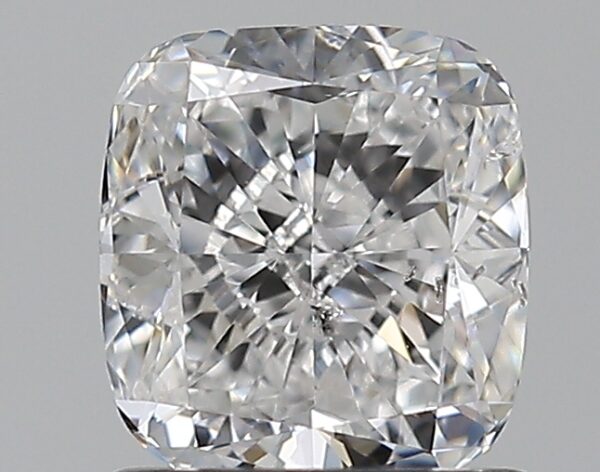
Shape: cushion
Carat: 1
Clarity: SI2
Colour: D
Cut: EX
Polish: EX
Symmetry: VG
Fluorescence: M
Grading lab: GIA
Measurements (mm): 5.88 x 5.51 x 3.55